VMM-264

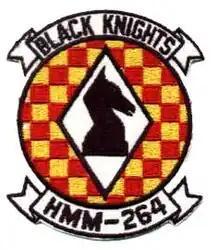
Old HMM-264 insignia.

HMM-264 served as part of the Multinational Peacekeeping Force in Beirut, Lebanon in 1983. Amongst other contributions, the squadron rescued a number of Lebanese civilians stranded by snow in the Chauf Mountains, resulting in a number of squadron awards including the Defense Transportation Safety Award, the Marine Corps Expeditionary Medal, the Navy Unit Commendation, and the 1983 Chief of Naval Operations Aviation Safety Award.